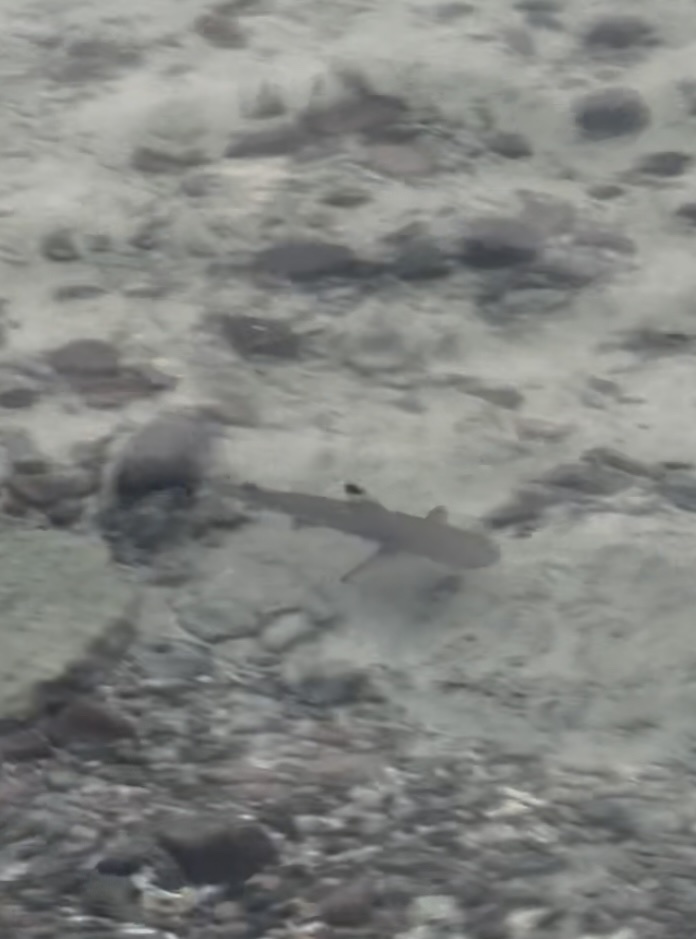
Carcharhinus melanopterus (Blacktip Reef Shark)